Thindal Murugan Temple

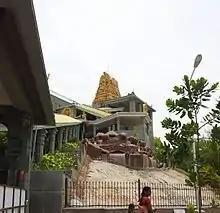

Arulmigu Velayuthaswamy Thirukovil, also known as the Thindalmalai Murugan Temple, is a Hindu temple dedicated to Lord Murugan, located on Thindalmalai hillock near Erode, Tamil Nadu, India. The primary deity is Sri Velayudhaswami (Murugan). The temple houses a golden chariot Temple Car, used to carry images of gods in ceremonial processions. It is about 7 km from Central Bus stand at Swastik Circle, 8 km from Erode Junction. The Temple is well connected to by local buses running in-between Erode Central Bus Terminus and Perundurai.